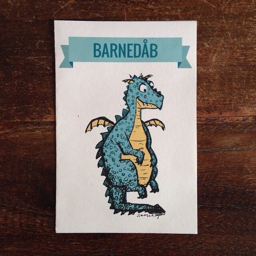
made this illustration of a dragon to my nephew 's present .